Acid rain

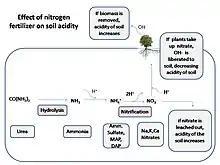
Diagram of nutrient leaching in soil with high levels of Soil acidity.

The principal cause of acid rain is sulfur and nitrogen compounds from human sources, such as electricity generation, animal agriculture, factories, and motor vehicles. These also include power plants, which use electric power generators that account for a quarter of nitrogen oxides and two-thirds of sulfur dioxide within the atmosphere. Industrial acid rain is a substantial problem in China and Russia and areas downwind from them. These areas all burn sulfur-containing coal to generate heat and electricity.